Blini

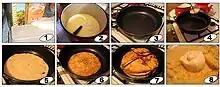
The preparation of bliny

They may be folded or rolled into a tube with sweet or salty fillings such as varenye, fruit, berry, mashed potatoes, tvorog, cooked ground meat, cooked chicken, salmon, chopped boiled eggs with green onions or chopped mushrooms.